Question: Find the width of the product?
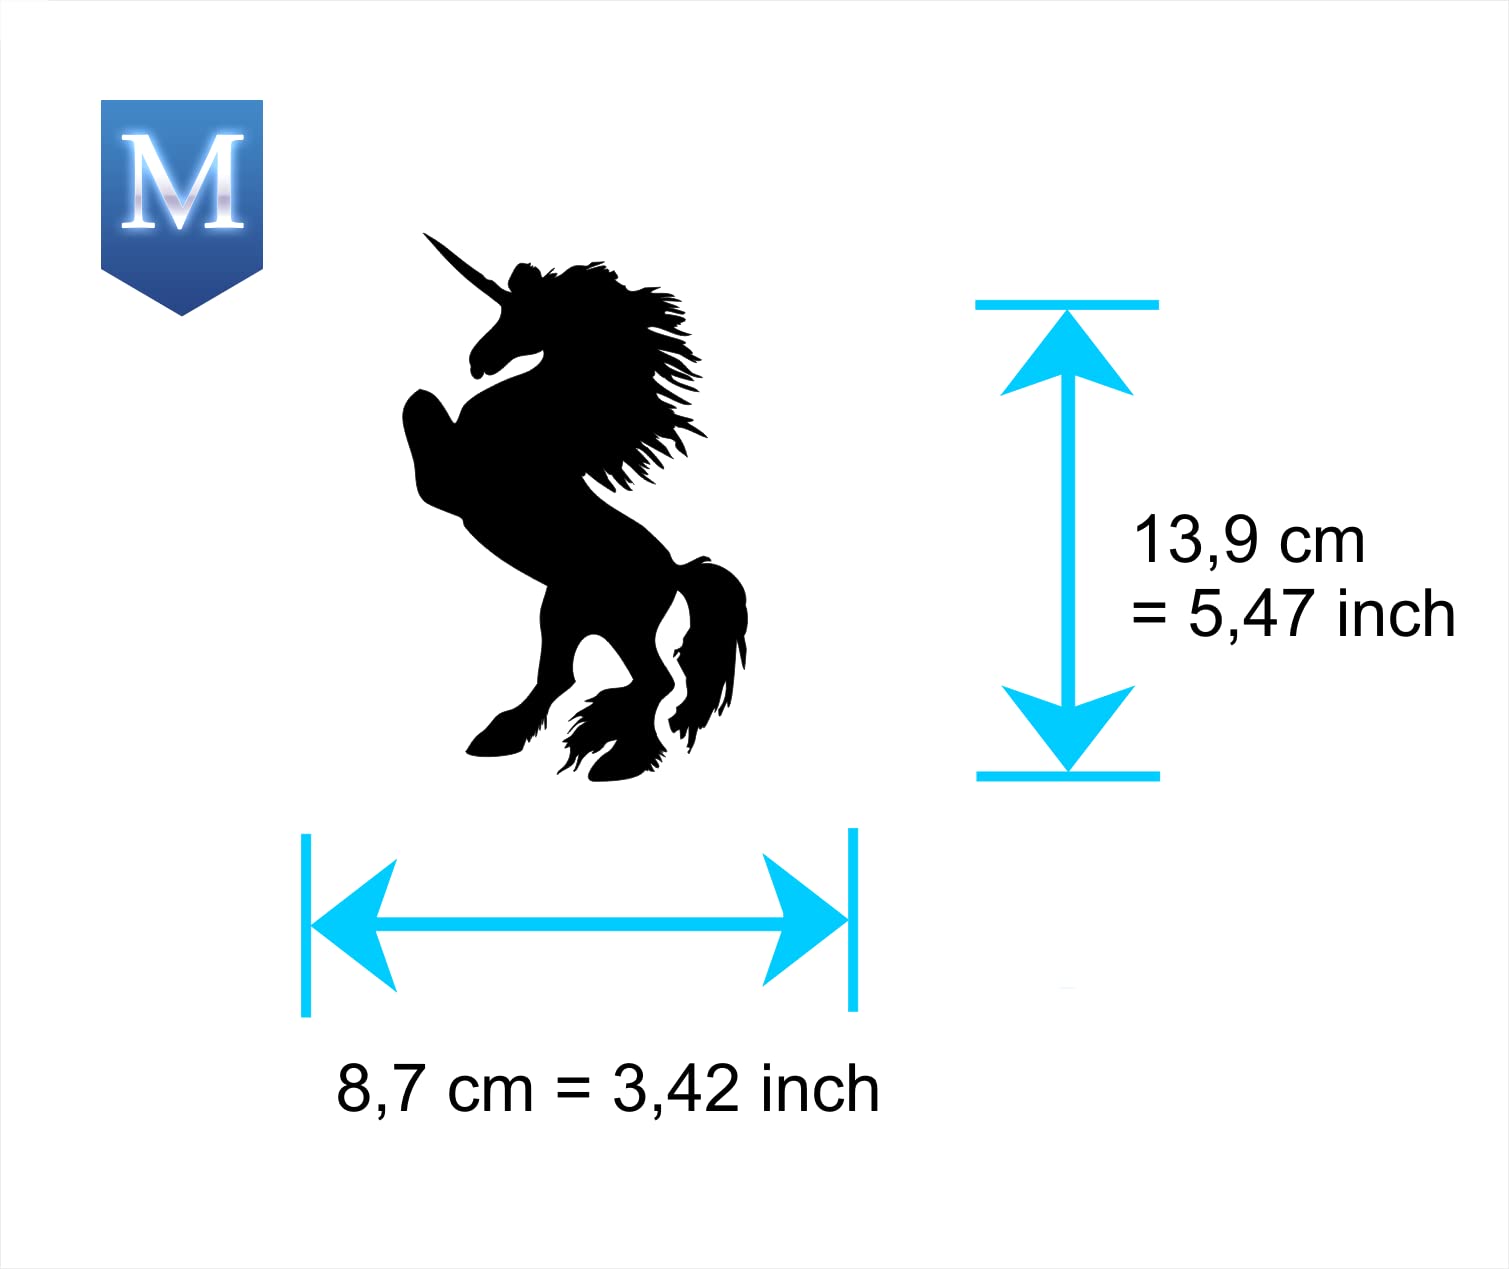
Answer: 8.7 centimetre